Borovo (company)

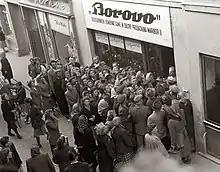
A crowd in front of a Borovo store in Maribor, Slovenia in 1955

Borovo was founded on June 7, 1931 by the Czech industrialist Tomáš Baťa and started the production of footwear on the outskirts of Vukovar. Already in the first years of its existence, the Bata factory switched to a combined organization. In 1933, the production of technical rubber goods began, and Bata became one of the first companies in Croatia in the field of rubber industry.